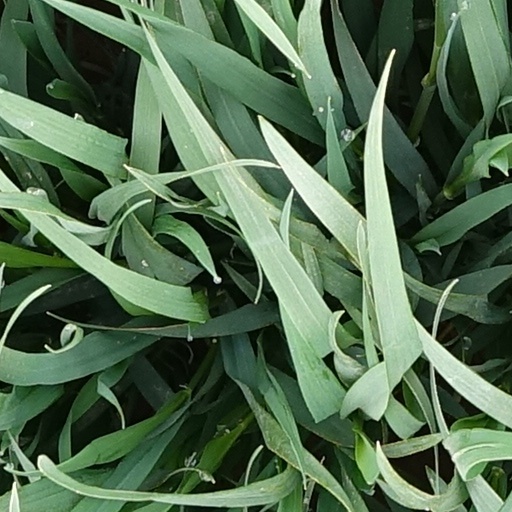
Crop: wheat